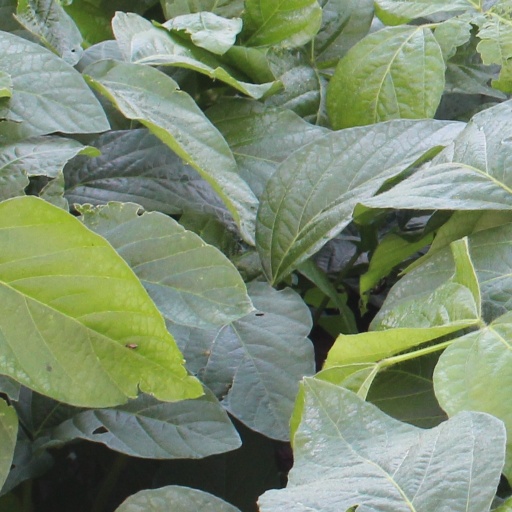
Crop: soybean